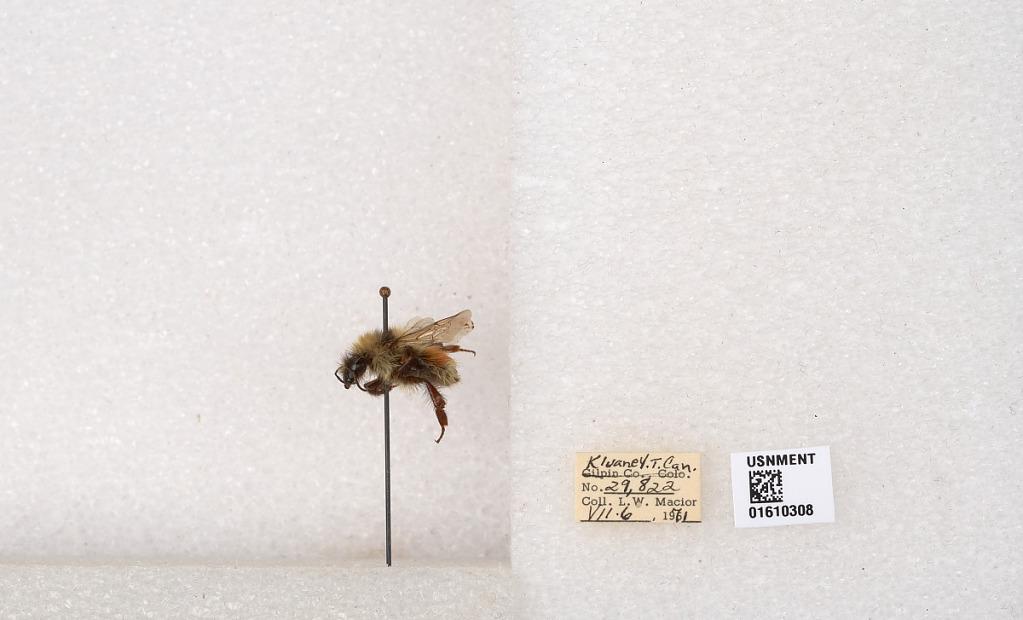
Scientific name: Bombus (Pyrobombus) sylvicola Kirby
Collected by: L. Macior
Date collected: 1971-7-6
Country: Canada
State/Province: Yukon Territory
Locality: Kluane National Park and Reserve
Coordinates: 60.7493, -139.504